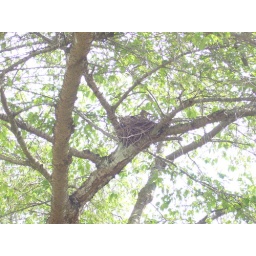
Mallard female duck nesting in a tree